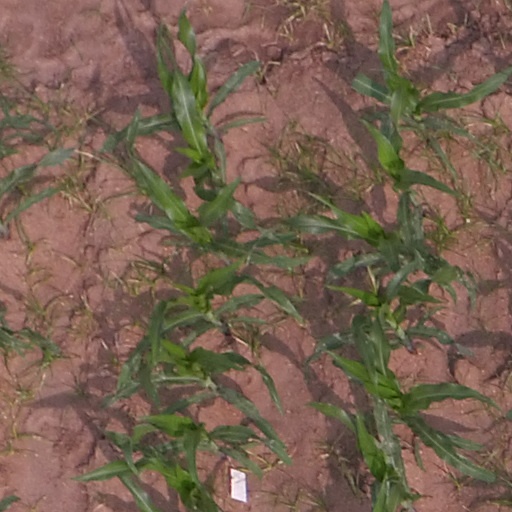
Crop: maize; corn